Mame Thiam

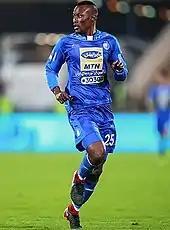
Thiam during his debut for Esteghlal in 2018

On 6 February 2018, Thiam signed a -year contract with Esteghlal after he passed the medical examination. He was assigned the number 25 shirt to wear in the league, however he chose to wear his favourite number 7 in the AFC Champions League as it was vacant.